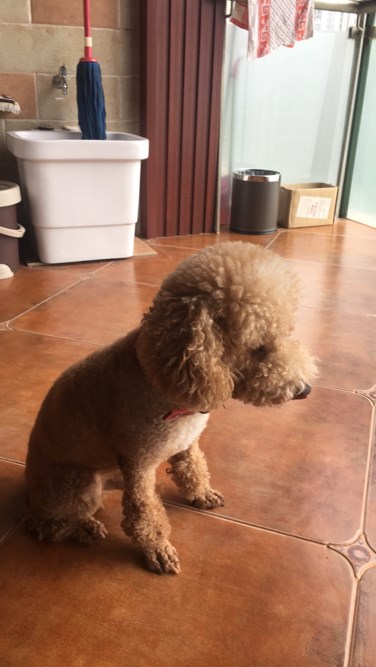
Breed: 7449-n000128-teddy